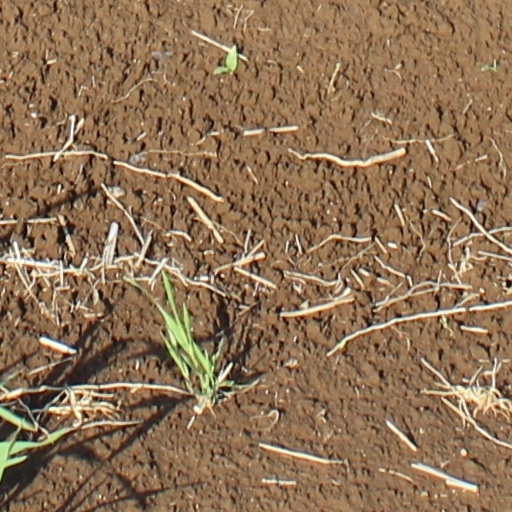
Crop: wheat